Florida State Seminoles football

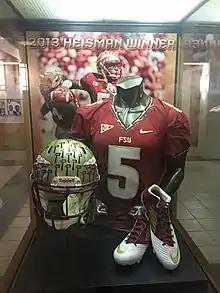
During the 2013 season, quarterback Jameis Winston became the third Florida State player to win the Heisman.

On December 5, 2017, Willie Taggart left Oregon to become the new head coach at Florida State. In his first season, the Seminoles finished with a losing record for the first time since 1976 and missed a bowl game for the first time in 36 years. On November 3, 2019, Taggart was fired following a loss to Miami and a 4–5 record throughout the first nine games of the season. Haggins was once again named interim head coach to finish out the season.